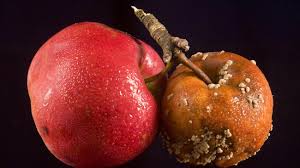
Waste category: biological